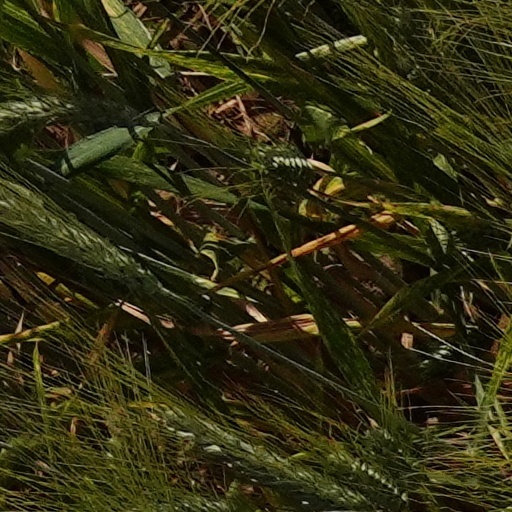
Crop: wheat